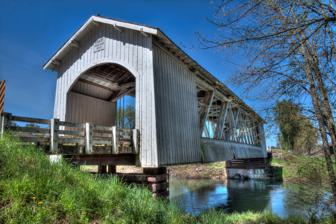
Building: Gilkey Bridge
Country: United States of America
Year built: 1939
Not to be confused with Shimanek Bridge or Hannah Bridge . United States historic place Thomas Creek – Gilkey Covered Bridge U.S. National Register of Historic Places Gilkey Bridge over Thomas Creek Location of the bridge in Linn County, Oregon Show map of Oregon Gilkey Bridge (the United States) Show map of the United States Nearest city Scio Coordinates 44°41′16.4″N 122°54′11.9″W / 44.687889°N 122.903306°W / 44.687889; -122.903306 Built 1939 Architectural style Howe truss MPS Oregon Covered Bridges TR NRHP reference No. 87000016 Listed February 19, 1987 The Gilkey Bridge is a covered bridge in Linn County in the U.S. state of Oregon . It was added to the National Register of Historic Places as Thomas Creek – Gilkey Covered Bridge in 1987. Carrying Goar Road, the bridge crosses Thomas Creek about 3.5 miles (5.6 km) southwest of Scio . Gilkey Bridge and a covered railroad bridge next to it crossed the creek at the former community of Gilkey. Gilkey was a station on the Southern Pacific Railway line between Crabtree and Shelburn . The station, established in 1880, was named for Allen and William Gilkey. Allen Gilkey came to Oregon in the early 1850s and settled nearby. The bridge, 120 feet (37 m) long, was constructed in 1939. Damaged by an overloaded vehicle in 1997, it was closed for repairs, then reopened to traffic in 1998. Just nine years later, the bridge was damaged again. Scot McKillop, an employee of Fisher Implements, left a service call at a nearby farm and was enroute to Albany when he started to cross the bridge. The hydraulic boom, which had been left extended, snapped power lines before it crashed into the bridge cover. The truck traveled three-quarters of the way across the bridge where it stopped, stuck sideways. There were no injuries, the truck was moved in about 5 hours, and the bridge lost about 50% of its load capacity. The bridge was rehabilitated in 2017 in a $1.6 million project. See also List of bridges on the National Register of Historic Places in Oregon List of Oregon covered bridges References